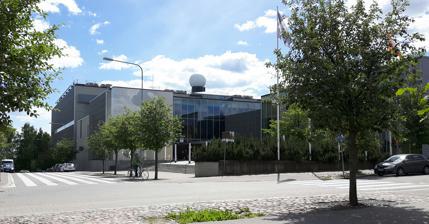
Building: Kumpula Campus
Country: Finland
Year built: 2005
The Physicum building. The entrance to the Physicum building in winter. The artwork on the wall depicts density of galaxies in the nearby universe. One can also see the weather radar dome on the roof. The Kumpula Campus ( Finnish : Kumpulan kampus , Swedish : Campus Gumtäkt ) is a science campus of the University of Helsinki . The campus is located some four kilometres from the centre of Helsinki , in the Kumpula district. Completed in 2005, it currently provides study and research facilities for about 6,000 students and 1,000 teachers/researchers. Departments of the Faculty of Science The University of Helsinki departments housed on the campus are: Department of Chemistry Department of Computer Science Department of Geosciences and Geography Department of Mathematics and Statistics Department of Physics Other institutions A number of related or independent institutions are housed on the campus, e.g.: The Finnish Institute for Verification of the Chemical Weapons Convention (VERIFIN) The Finnish Museum of Natural History Dating Laboratory The Helsinki Institute of Physics (HIP) The Helsinki Institute for Information Technology (HIIT) The Institute of Seismology The Luma Centre The Finnish Meteorological Institute (FMI) Integrated Carbon Observation System (ICOS) The Kumpula Science Library provides scientific library services for the campus. Buildings The former administrative office of the Faculty of Science. The campus consists of the following buildings: Chemicum (Dept. of Chemistry; VERIFIN) Physicum (Depts. of Physics, Geography, and Geology; Science Library; Dating Lab.; HIP) Exactum (Depts. of Computer Science and Math & Statistics; I. of Seismology; HIIT) Dynamicum (FIMR, FMI, ICOS) Accelerator Laboratory Kumpula manor Sport Center The Kumpula Botanical Garden is located adjacent to the campus. External links Faculty of Science (in English) Information about The Kumpula Campus (in English) Kumpula Campus Library (in English) The Journey Planner of Helsinki Metropolitan Public Transport Authority (in English) — service to find a route to the campus or view the location on a map 60°12′16″N 24°57′46″E / 60.20444°N 24.96278°E / 60.20444; 24.96278